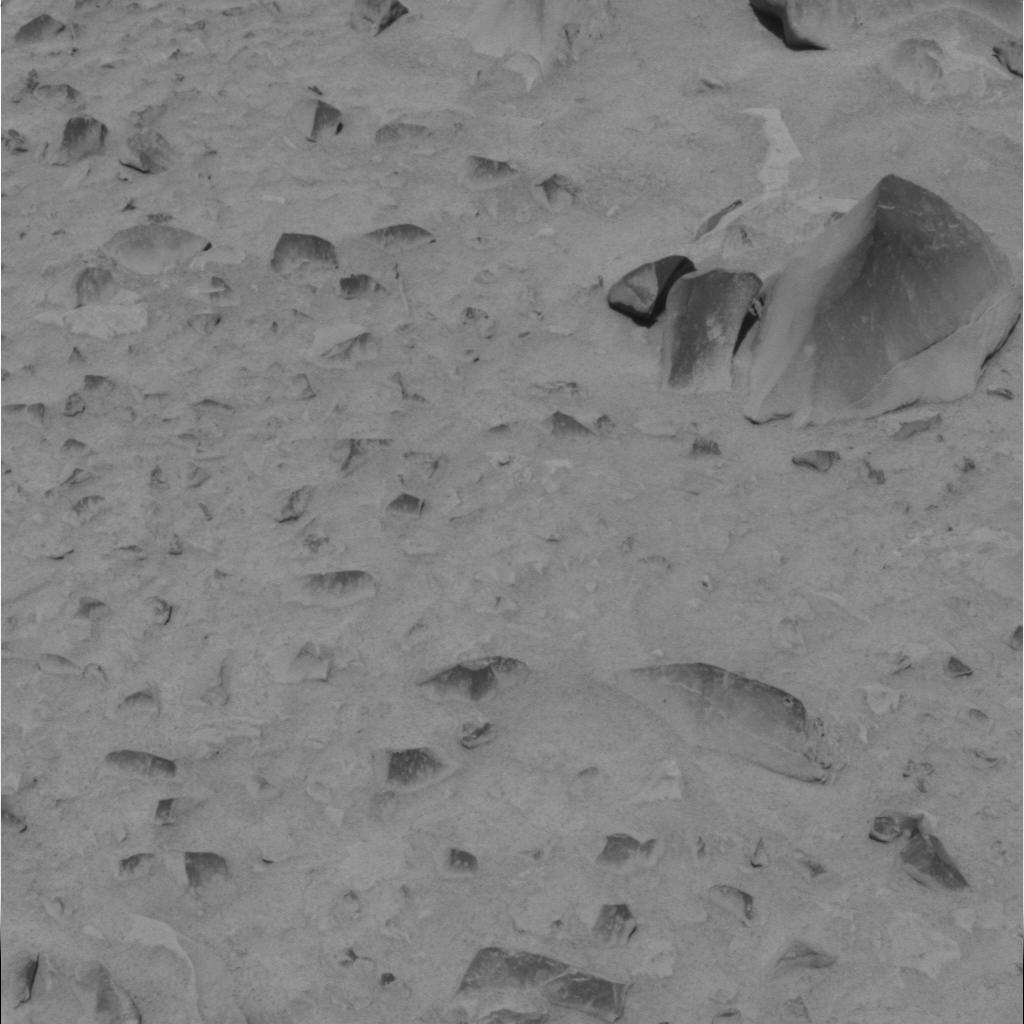
Surface features visible: Float Rocks, Clasts, Soil, Nearby Surface